William Windham

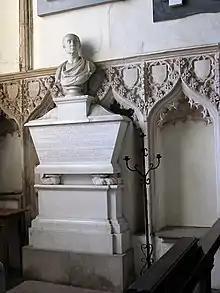
Monument to William Windham in Felbrigg Church, with marble bust by Joseph Nollekens (a copy by Sebastian Gahagan is in Felbrigg Hall)

In early 1778 Windham first took part in political matters. He felt strongly about the American War of Independence, writing to Richard Brinsley Sheridan on 5 January that "I never felt so much disposition to exert myself before". On 28 January Windham delivered in Norwich his first public speech, where he spoke against the war, and a few days later he wrote a remonstrance against it which was signed by 5,000 people and was presented to the House of Commons. His speech went down well and he was urged to stand for election. Windham stood unsuccessfully for Norwich in the election of September 1780.